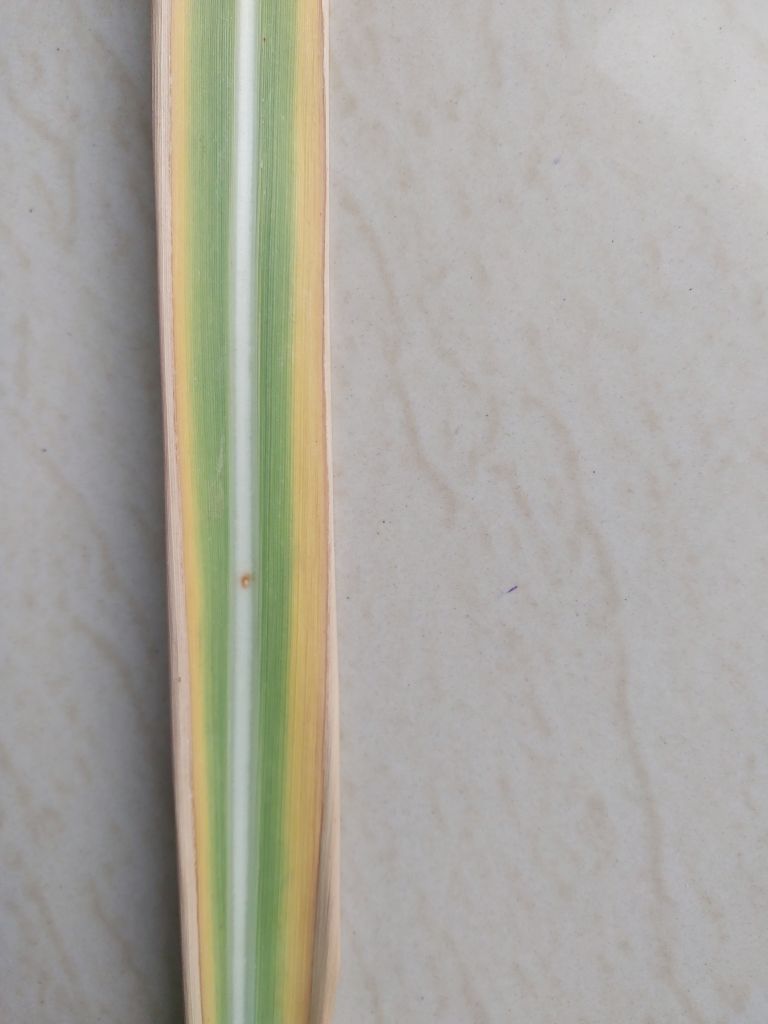
Label: Brown Spot